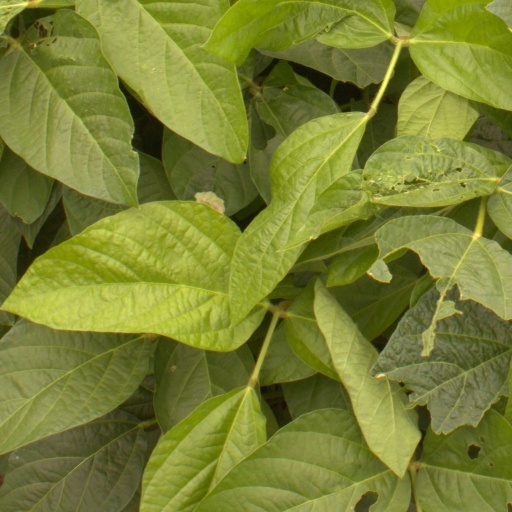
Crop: soybean